Saxifraga oppositifolia

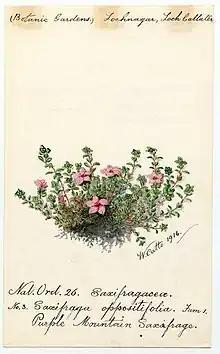
"Purple Mountain Saxifrage (Saxifraga oppositifolia)" by William Catto (1916)

The edible flower petals are eaten, particularly in parts of Nunavut without abundant berries. They are bitter at first but then become sweet. They are also slightly sticky.